Jetta VS5

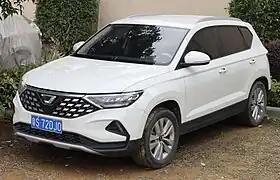

The Jetta VS5 is a compact crossover SUV jointly developed by FAW Group and Volkswagen Group for its China-exclusive brand, Jetta, and mainly manufactured by FAW-Volkswagen, a joint venture between the two companies since 2019.